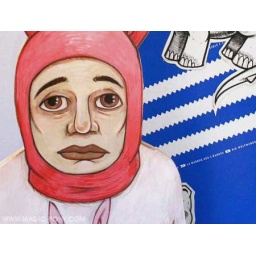
Bunny Man by Andrew Pommier in customized shoe box